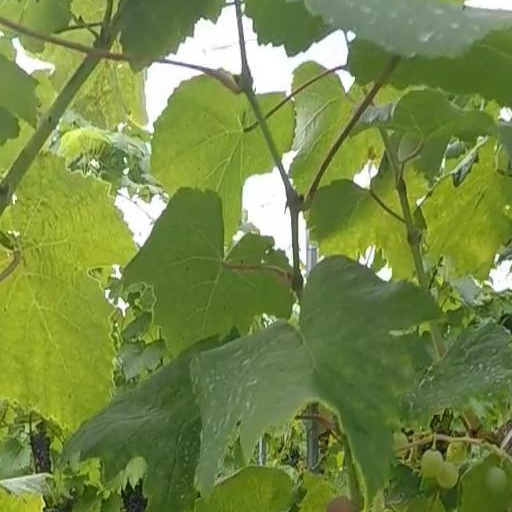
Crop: grape